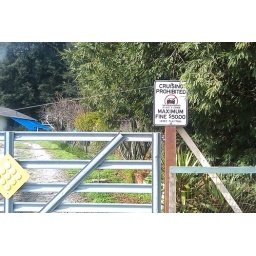
A funny sign for a dirt road out in the middle of nowhere.